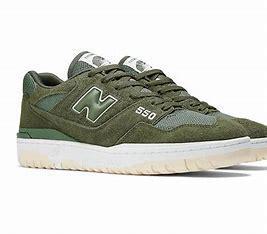
Brand: New
Model: Balance kg New Balance 550